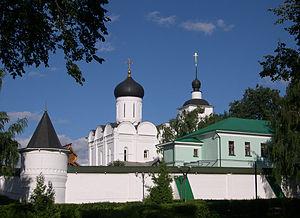
Le monastère Saint-Boris-et-Saint-Gleb est un monastère orthodoxe russe situé à Dmitrov dans l'oblast de Moscou en Russie. Les premiers documents écrits mentionnant son existence datent du XVᵉ siècle, mais le monastère est certainement plus ancien.